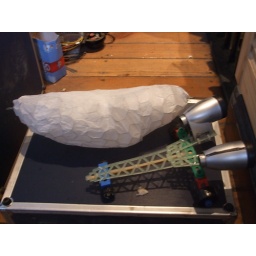
Envelope is chicken wire armature covered in white tissue paper